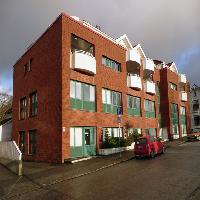
Weather: cloudy or overcast